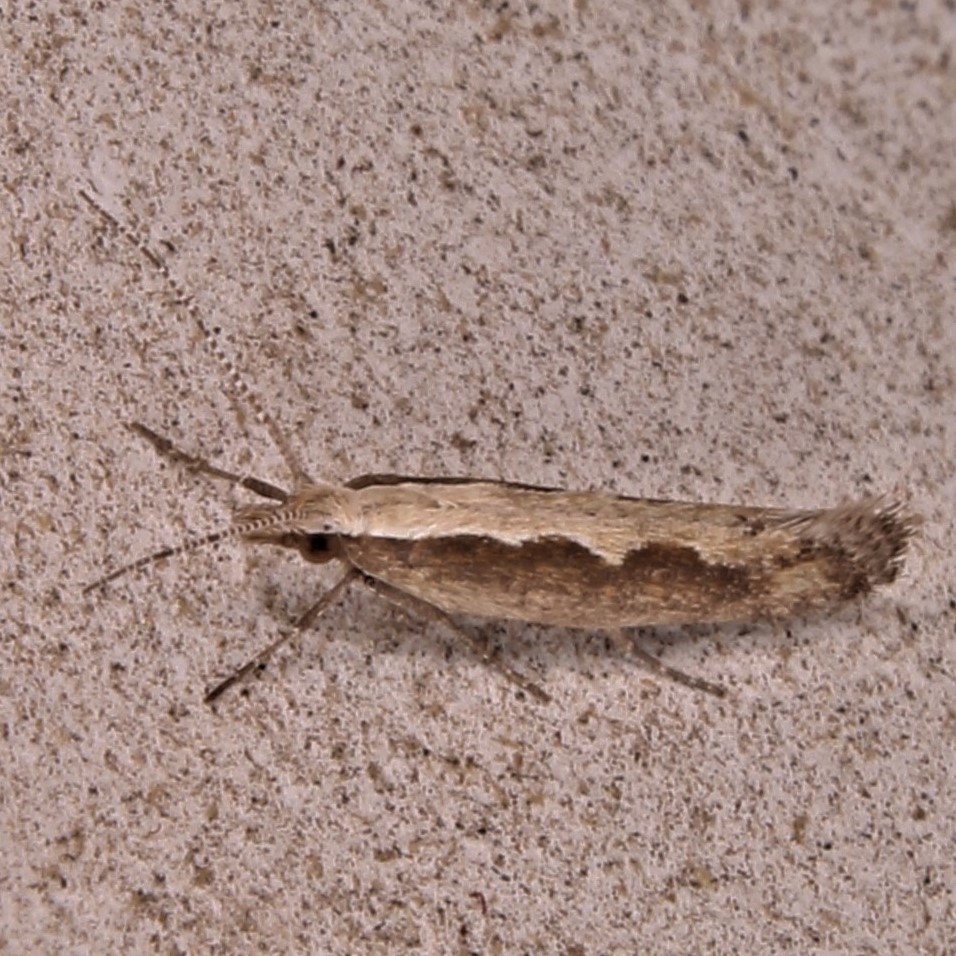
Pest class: diamondback_moth